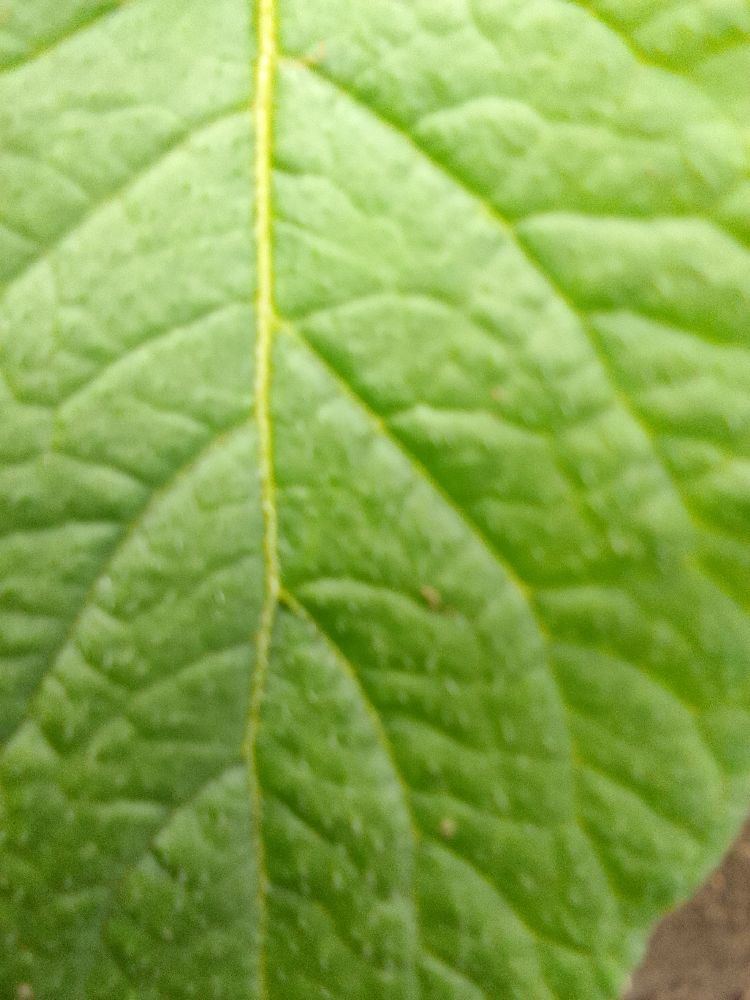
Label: Healthy